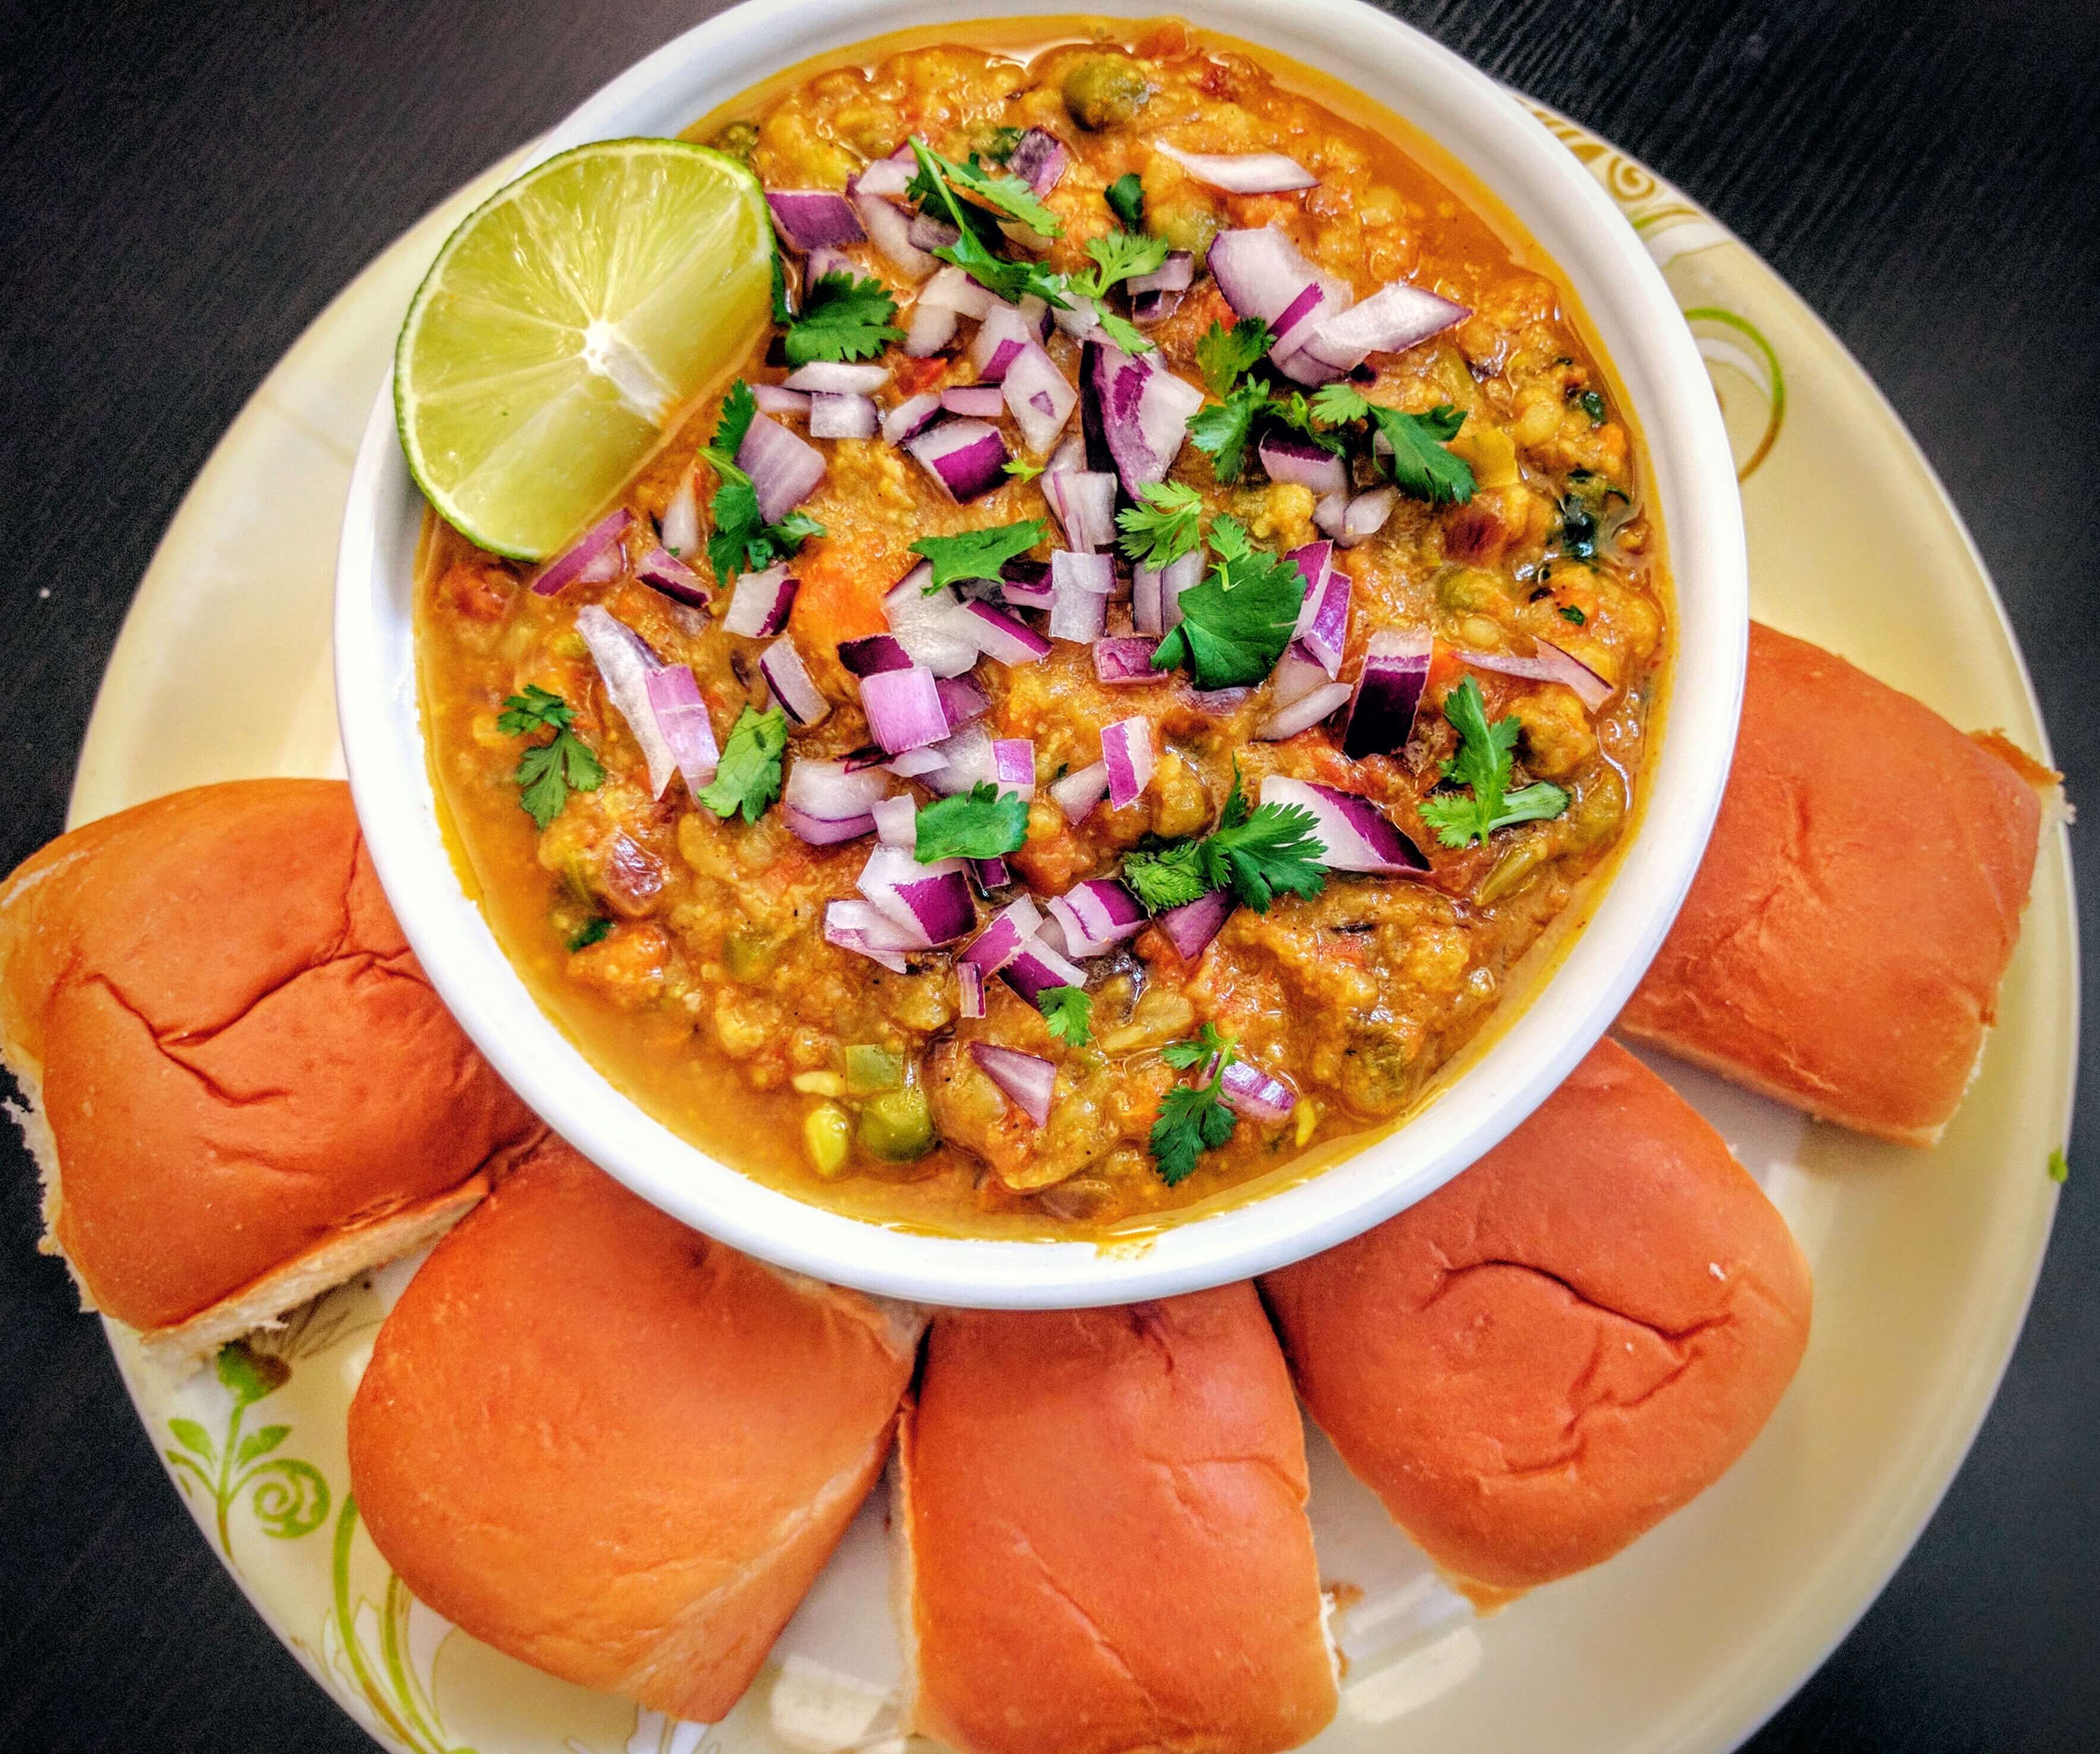
Dish: pav_bhaji